Coalhouse Fort

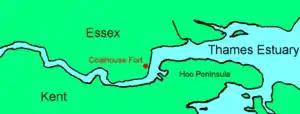
Locator map showing Coalhouse Fort on the north bank of the Thames, west of the Hoo Peninsula

East Tilbury, which stands at the western end of the section of the Thames known as Lower Hope Reach, was fortified long before the building of Coalhouse Fort due to its vulnerability to seaborne attackers. Settlements on both sides of the Thames were raided by the French in 1379 during the second phase of the Hundred Years' War. The attack prompted the building of Cooling Castle on Kent's Hoo Peninsula between 1380 and 1385 but there was initially no corresponding move to improve the defences of East Tilbury.